Boca a boca

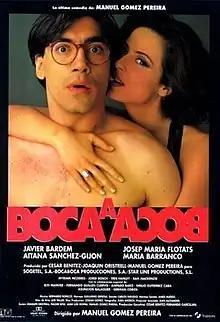
Theatrical release poster

Mouth to Mouth is a 1995 Spanish sex comedy film directed by Manuel Gómez Pereira. The cast, led by Javier Bardem, also features Aitana Sánchez-Gijón and Josep Maria Flotats.